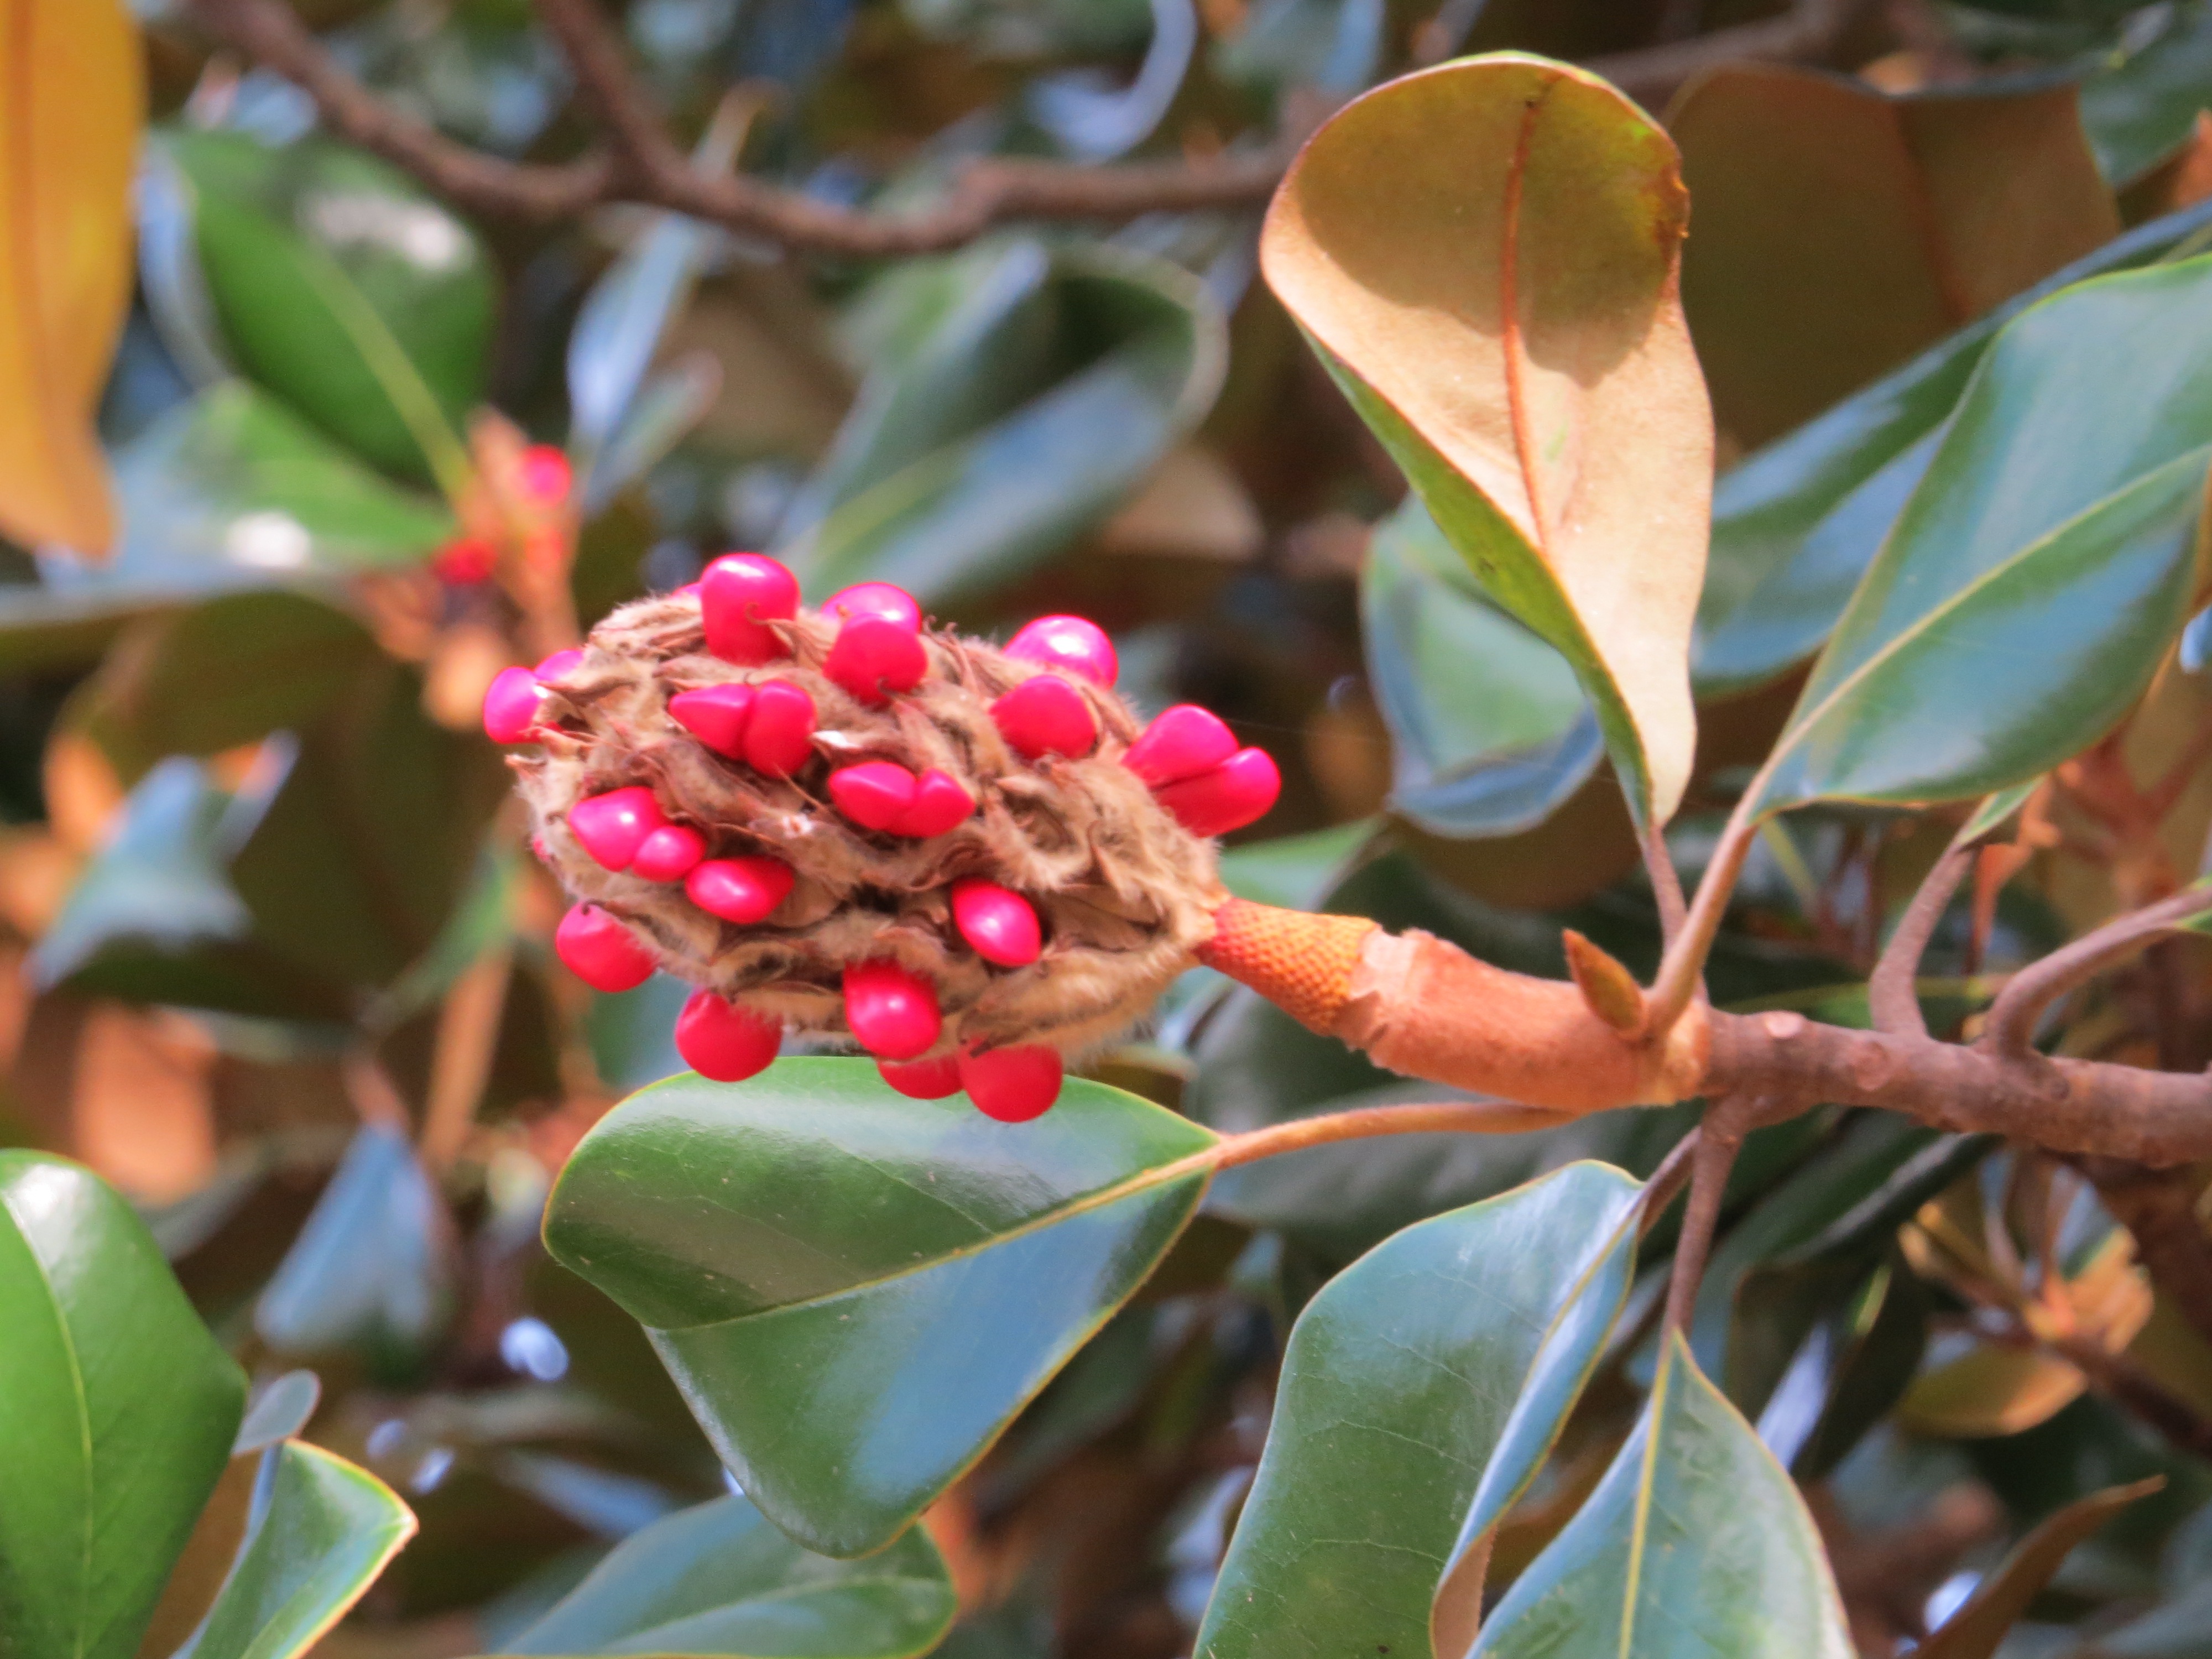
tree, nature, branch, blossom, plant, leaf, flower, green, produce, evergreen, botany, flora, botanical, outdoors, shrub, magnolia, flowering plant, woody plant, land plant